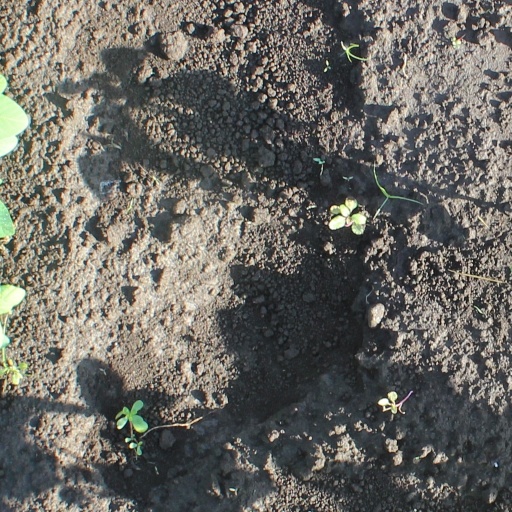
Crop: soybean